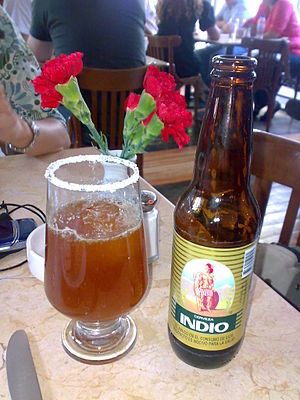
Michelada
Michelada med ølmærket Indio. Det er mest almindeligt at benytte lysere ølmærker, som Victoria, Corona Extra eller Sol Clara.
Michelada er en populær mexicansk drik, der består af limesaft, salt, øl, isterninger, Tabasco-sovs og Worcestershire Sauce. Der findes imidlertid flere lokale varianter af michelada, hvor nogen af ingredienserne byttes ud med teriyakisauce, maggisauce, eller sojasovs. Drikken opstod i Mexico i 1940'erne, da det begyndte at blive populært at blande øl med stærk krydret sauce.